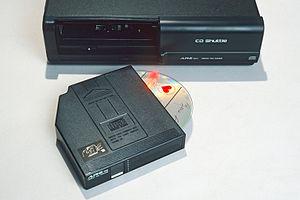
Changeur de CD Alpine et son chargeur 6 disques
L'autoradio est un composant du système de reproduction sonore installé dans un véhicule, le plus souvent de type automobile. Il permet à ses occupants d'écouter de la musique ou des émissions radiophoniques.